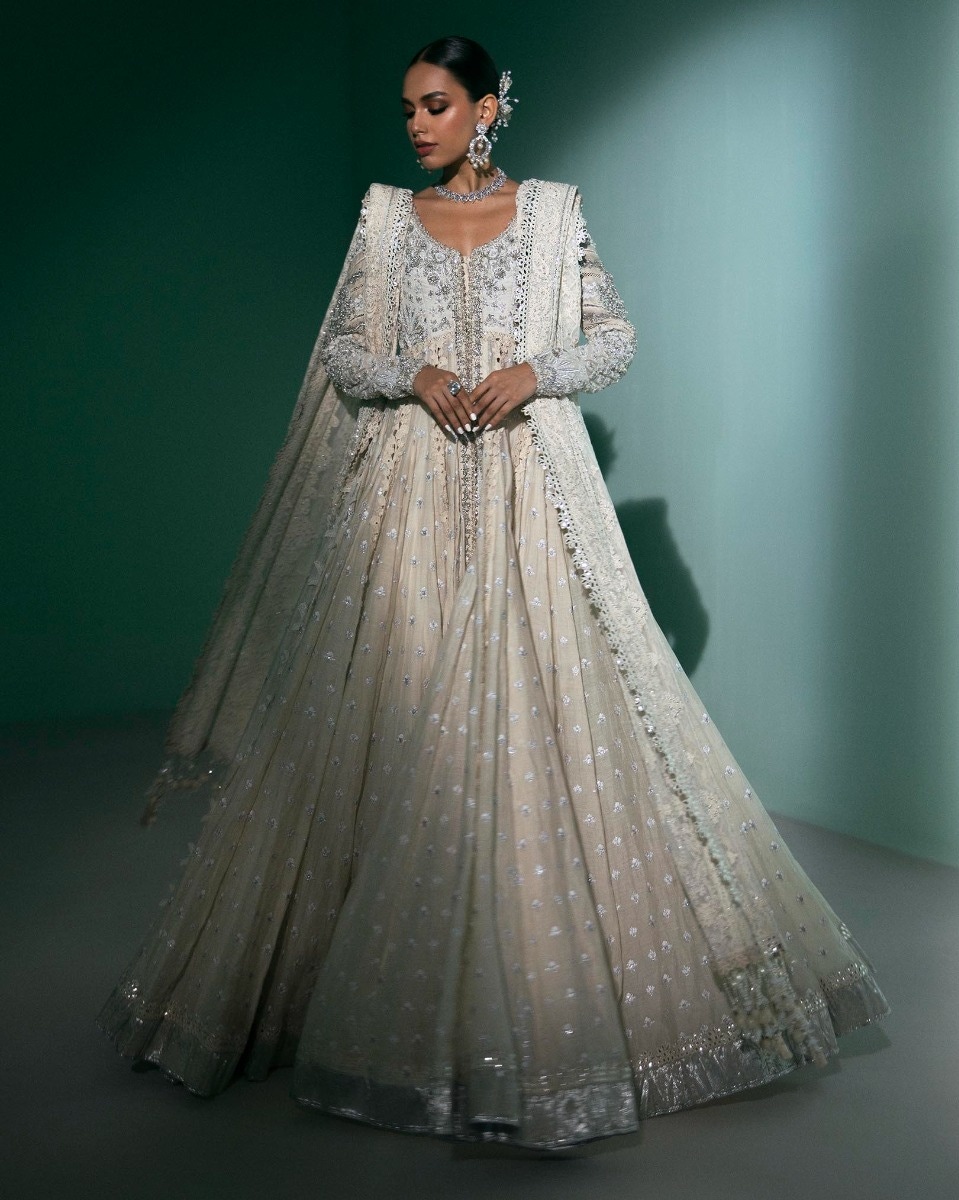
ivory embroidered net long lehenga